Racial conceptions of Jewish identity in Zionism

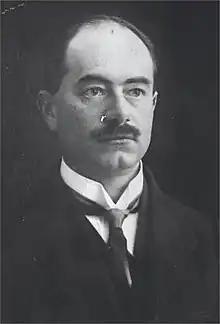
Arthur Ruppin, a German Zionist and proponent of racial theory

From 1908 to 1942, Arthur Ruppin, considered the "father of Israeli sociology", played a central role as director of the Palestine Office (PO) and core organizer of Zionist "colonization" in all of its dimensions from land purchase and banking to settlement policies, education, the establishment of modern Hebrew and the construction of a new Jewish-Zionist identity (Bildung). Ruppin often quoted approvingly from the writings of the foremost Nazi scholars and scientists, and in 1933 met for a discussion Hans F. K. Günther, Heinrich Himmler's mentor, and Germany's highest authority on racial theory, a figure later caricatured as Nazism's "Rassenpapst" (race-pope).